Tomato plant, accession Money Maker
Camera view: tilt-top (135 deg); turntable rotation: 150 degrees
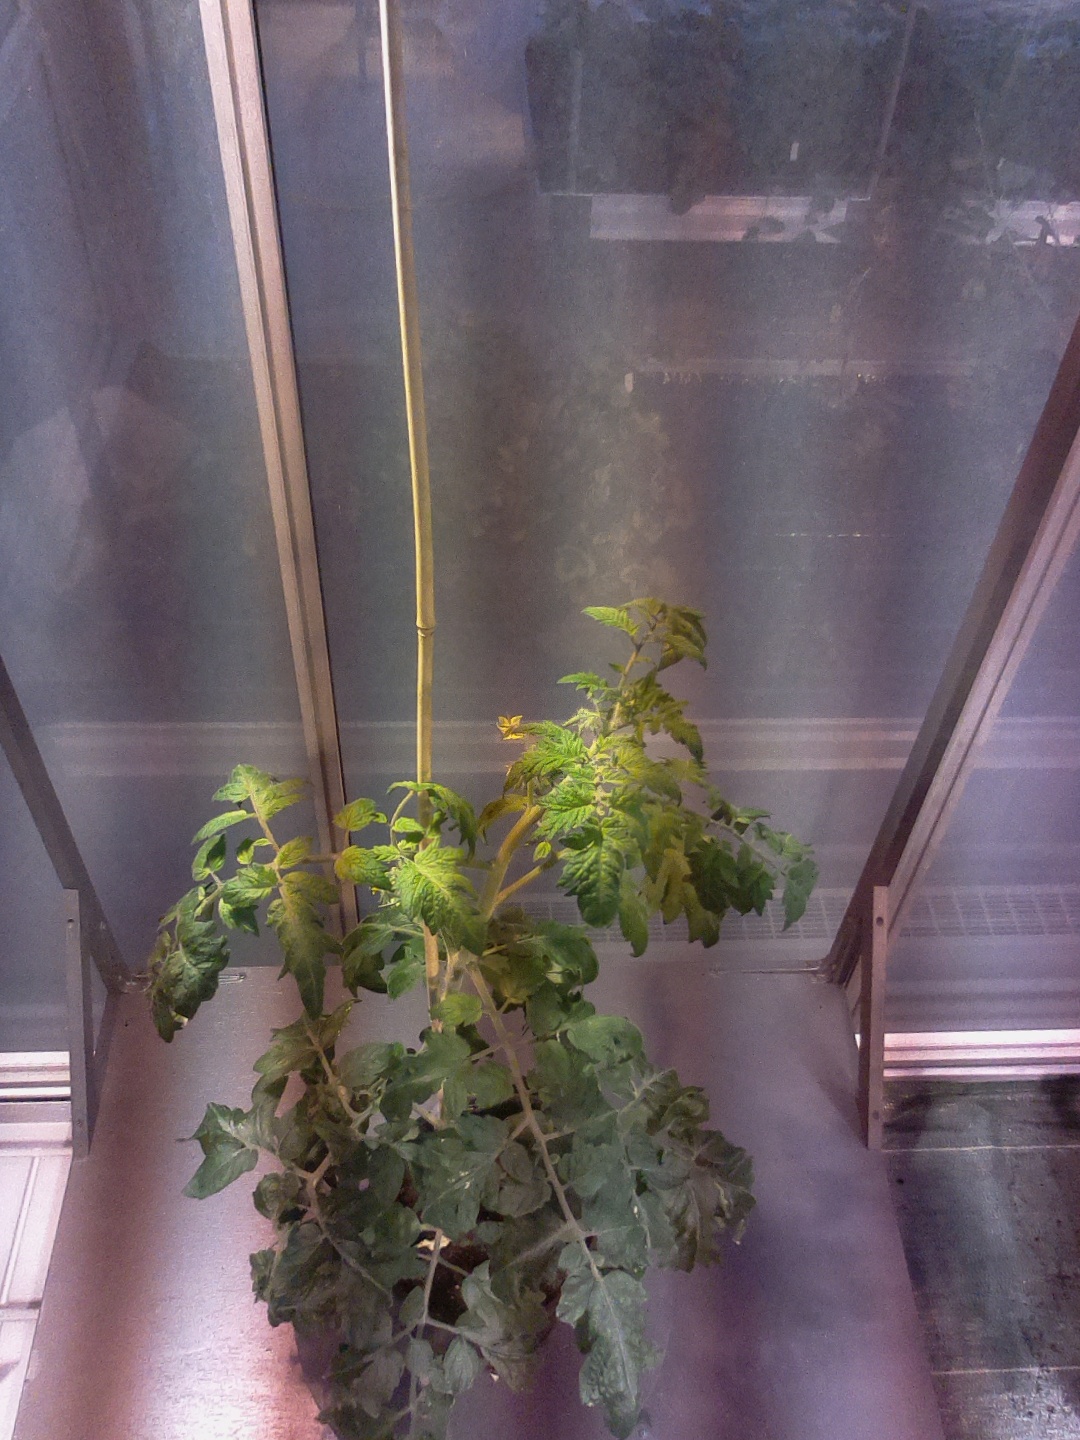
BBCH growth stage 67: Full flowering, 70%-80% of flowers open, more petals falling